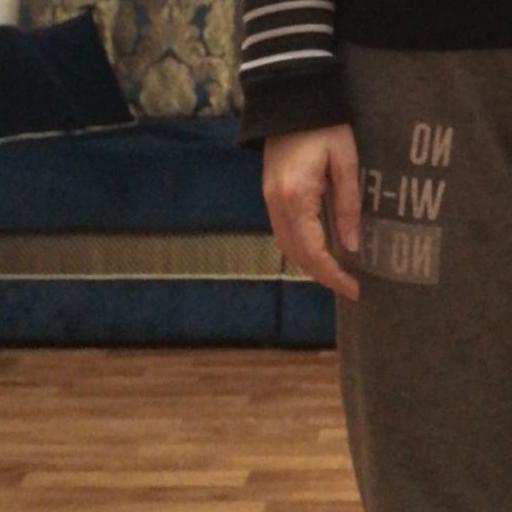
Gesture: no_gesture